Francesco Maria Raineri

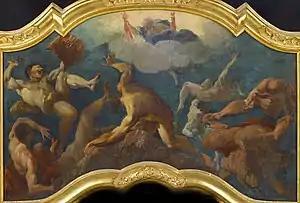
Francesco Maria Raineri, "Fall of the Giants", private collection

Francesco Maria Raineri (2 February 1676 – 28 February 1758) was an Italian painter of the late-Baroque, mainly active in Mantua.